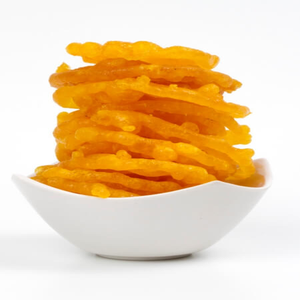
Dish: jalebi